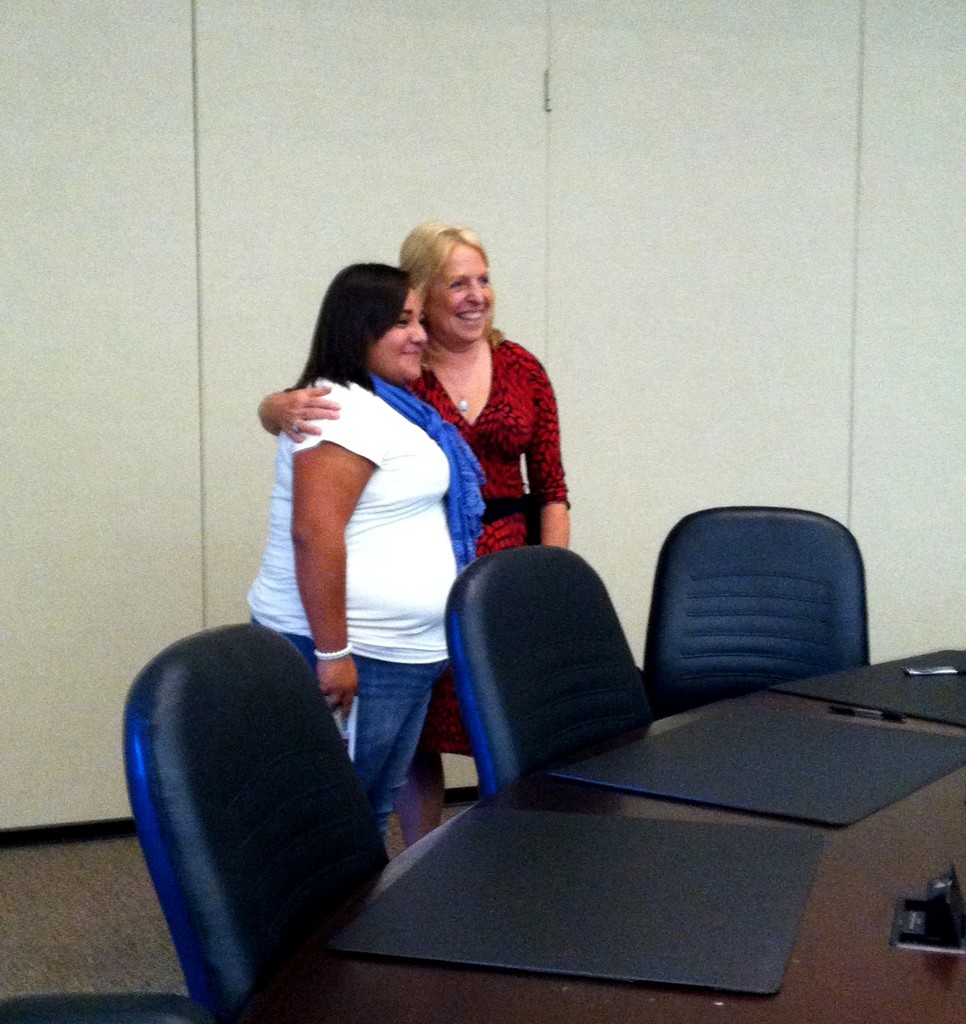
Label: others